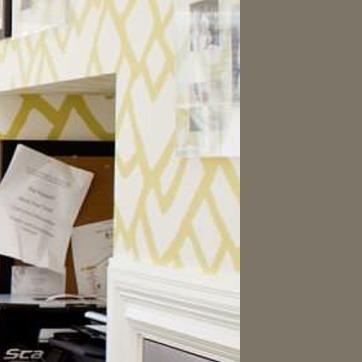
Material: wallpaper